Ada Bampton Tremaine

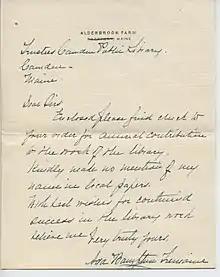
Letter to the Trustees of the Camden Public Library

In the 15 years after her husband William's death in 1913 until her own in 1928, Ada Bampton Tremaine supported a number of organizations, in particular giving generously to the Rhode Island Hospital, where she established a deficiency fund in the name of her late husband and endowed four permanent "free beds" at $4000 each (roughly $55,000 each in 2021 dollars) in memory of her mother, her husband, her cousin Frederick, and her son, making the final payment on those in 1924. (Free bed funds are specific donations that a hospital receives to provide free care to patients who cannot pay for all or part of their hospital stay.) She was also seemingly an annual contributor to the Camden Public Library, which also received a bequest in her will.